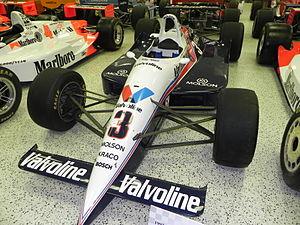
Alfred Unser Junior, dit Little Al, Al Junior, ou simplement Junior est un pilote automobile américain. Avec deux victoires aux 500 miles d'Indianapolis et deux titres en CART, il est considéré comme l'un des plus grands pilotes américains de sa génération.
Les 500 miles d'Indianapolis 1992, organisés le 24 mai 1992 sur l'Indianapolis Motor Speedway, ont été remportés par le pilote américain Al Unser Jr. sur une Galmer-Chevrolet.